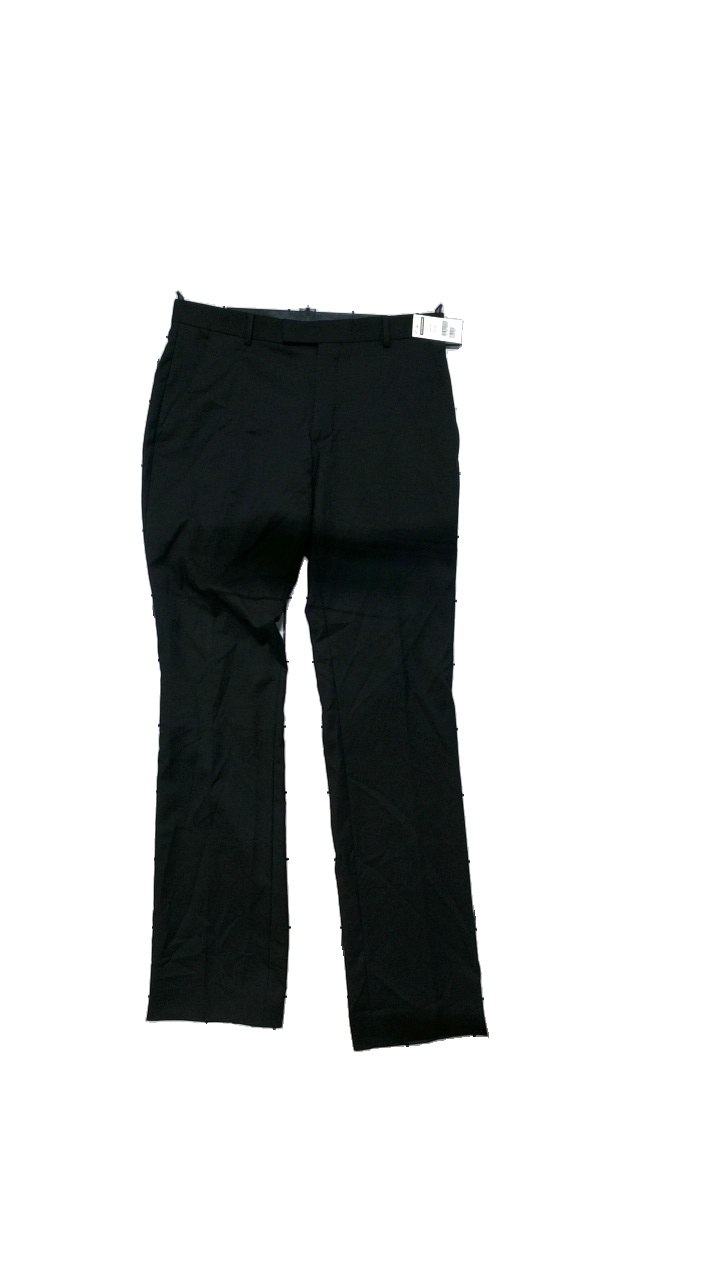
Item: Trousers (Men)
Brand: H&m
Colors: Black
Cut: Regular, Loose
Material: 50% wool, 50% cotton
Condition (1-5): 4
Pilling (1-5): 4
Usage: Reuse
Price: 50-100